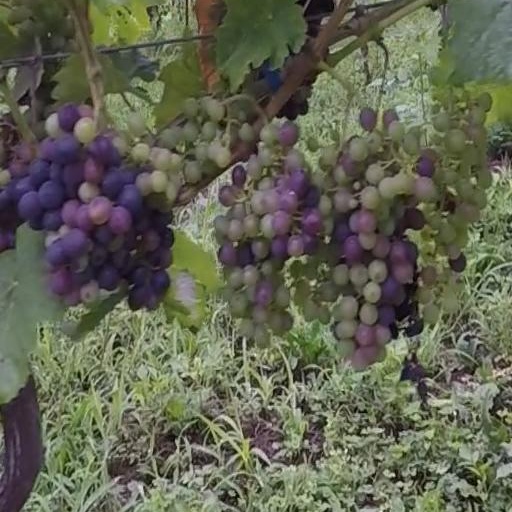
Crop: grape